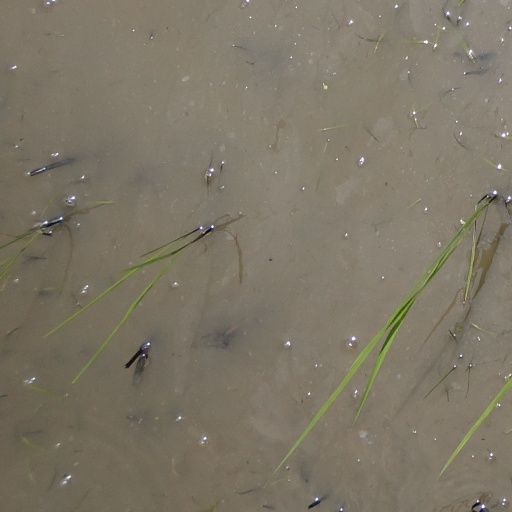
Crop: rice